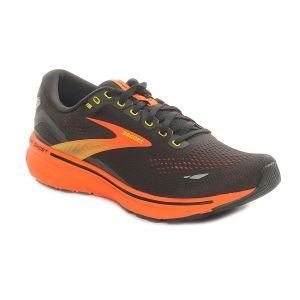
Brooks Scarpa da Running Uomo  Ghost 15 Nero Arancione   Sconto 30%
Prezzo: 105,00 €